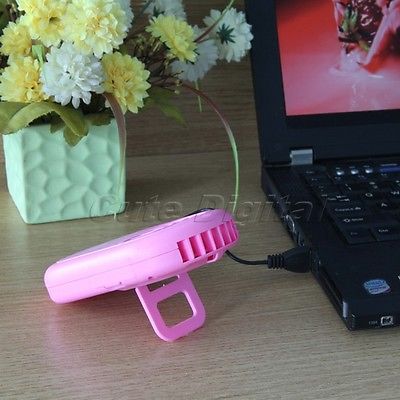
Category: fan